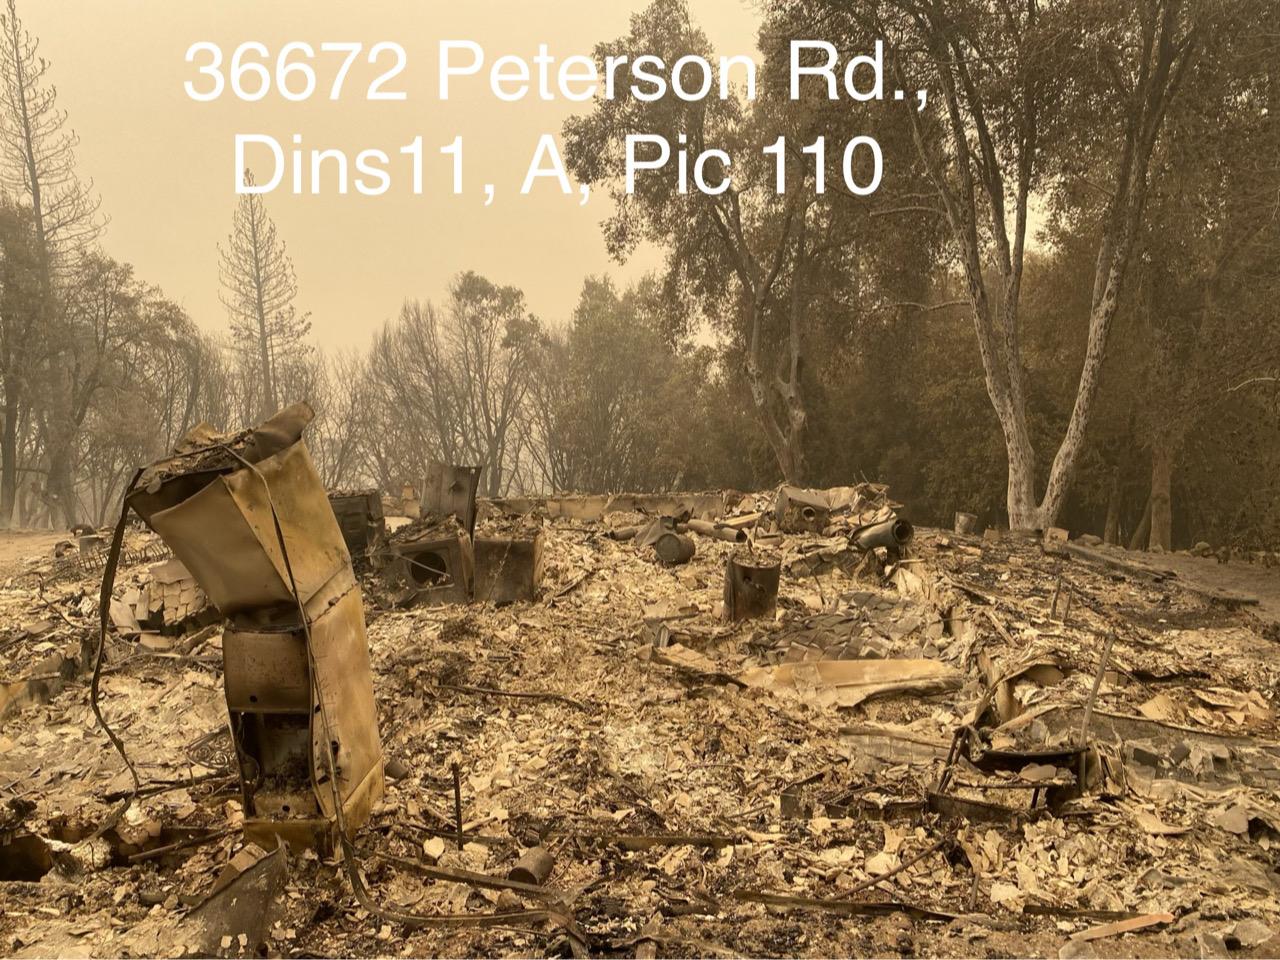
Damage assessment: destroyed